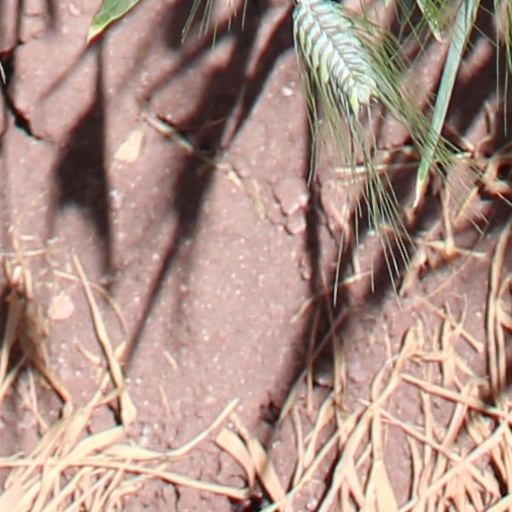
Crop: wheat